Pre-Islamic Arabia

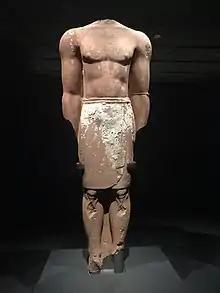
Colossal statue from al-Ula, it followed the standardized artistic sculpting of the Lihyanite kingdom, the original statue was painted with white

Himyar was a polity in the southern highlands of Yemen, as well as the name of the region which it claimed. Until 110 BCE, it was integrated into the Qatabanian kingdom, afterwards being recognized as an independent kingdom. According to classical sources, their capital was the ancient city of Zafar, relatively near the modern-day city of Sana'a. Himyarite power eventually shifted to Sana'a as the population increased in the fifth century. After the establishment of their kingdom, it was ruled by kings from dhū-Raydān tribe. The kingdom was named Raydān.